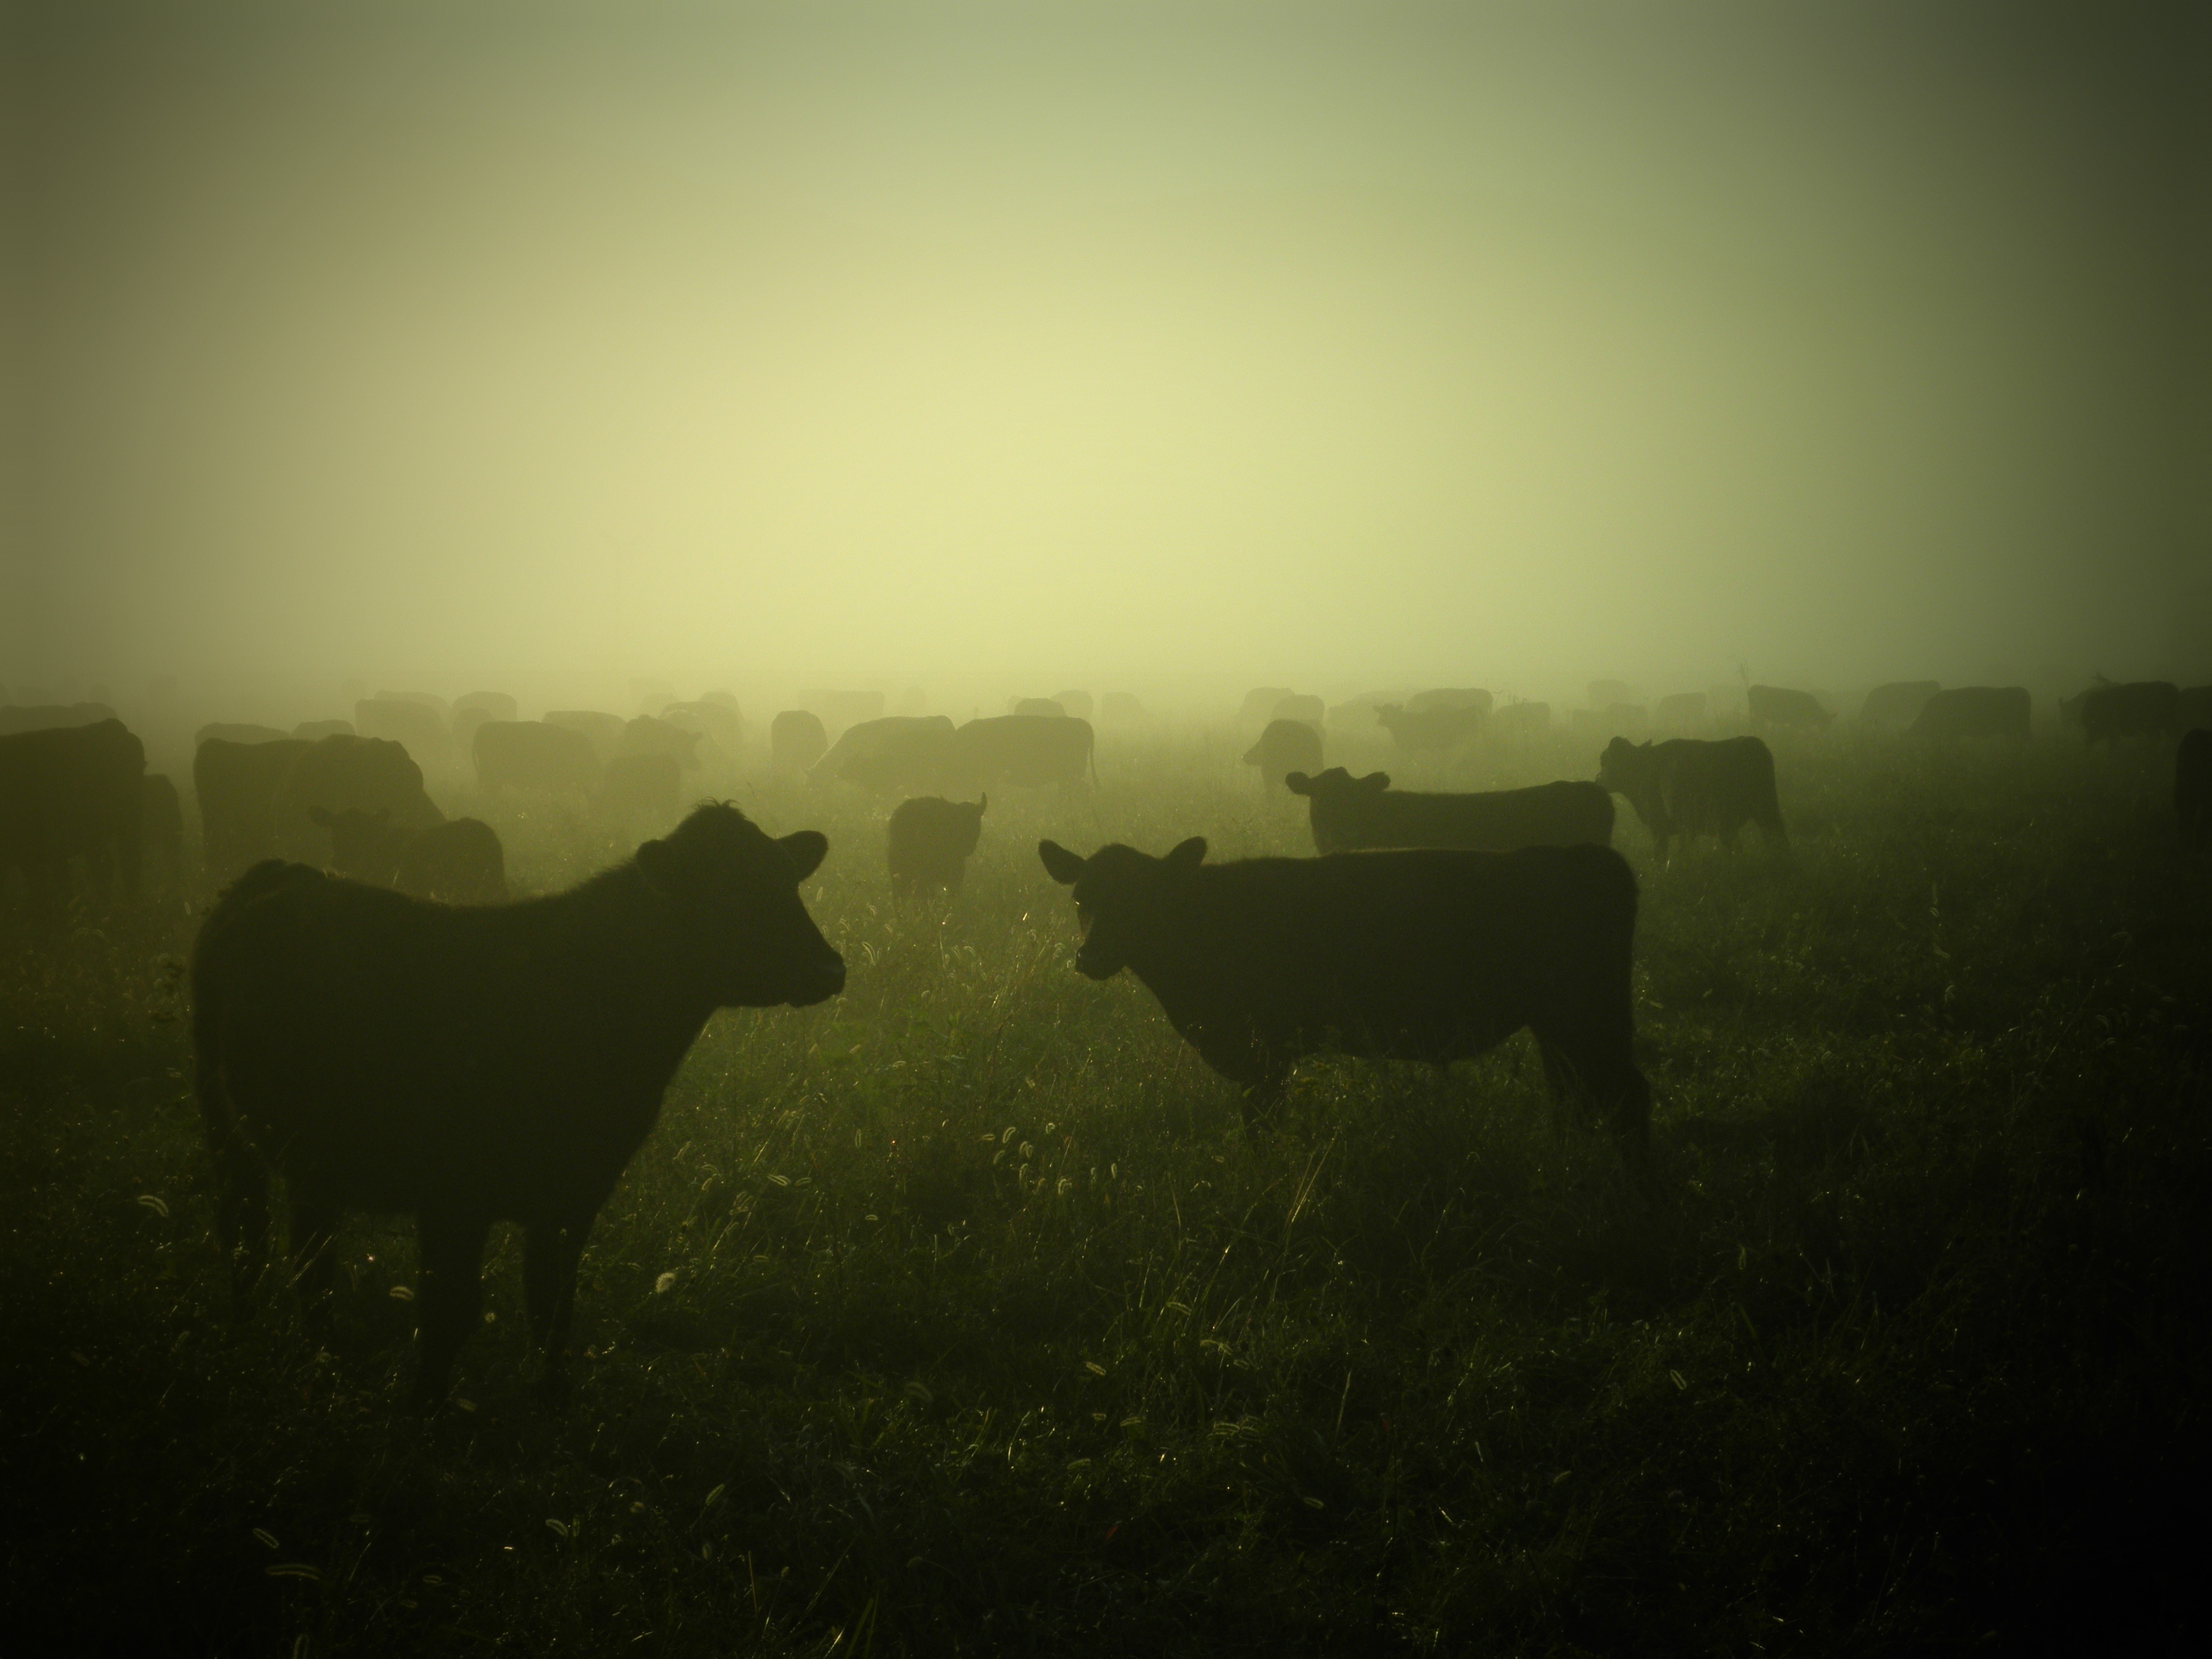
nature, grass, horizon, silhouette, mountain, fog, sunrise, mist, field, farm, sunlight, morning, hill, dawn, animal, country, evening, rural, cattle, farming, pasture, livestock, ranch, haze, agriculture, plain, cows, grassland, rural area, natural environment, atmospheric phenomenon